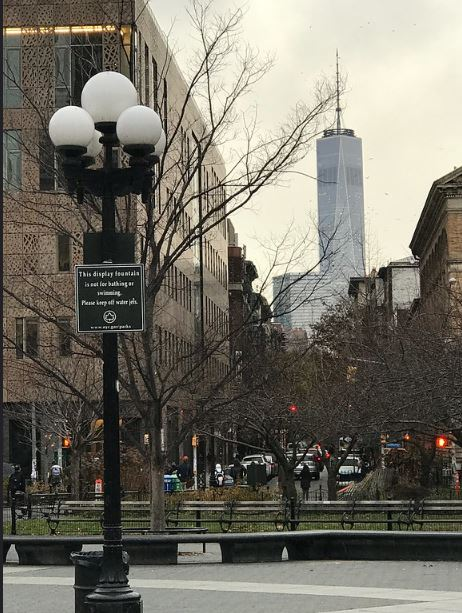
Fire: no
Smoke: no